Devika

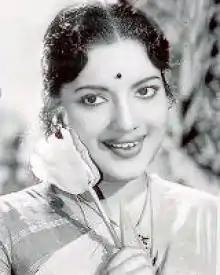
Devika in one of her movies

Devika Devadoss (born Prameela Devi; 25 April 1943 – 2 May 2002) was an Indian actress who worked in Tamil and Telugu along with a few Malayalam, Kannada, and Hindi films. She was one of the popular lead actresses in the 1960s.